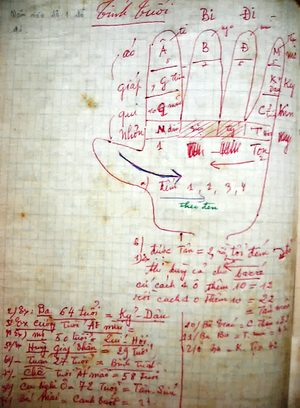
Tuvi1
L'horoscope vietnamien est une étude de prédiction du destin d'un individu à travers les astres des douze maisons, qui permet d'en savoir plus sur sa physionomie, son caractère, sa carrière, sa famille, ainsi que l'ensemble des éléments de sa vie. Il est très prisé par la plupart des classes sociales vietnamiennes qui cherchent souvent à connaitre les prédictions sur leurs sorts. Dans le Tử Vi, on peut déterminer les événements favorables ou défavorables en fixant les termes de dix ans, d'un an, d'un mois, d'un jour et d'une heure. Le Hà Lạc du Yi King est un niveau plus élevé du Tử Vi. L'horoscope vietnamien est plus ou moins influencé par les deux horoscopes occidentaux ou chinois.